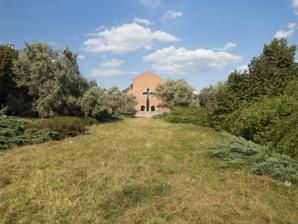
Building: John Paul II Park (Warsaw)
Country: Poland
Year built: 2000
Urban park in Warsaw, Poland John Paul II Park The park in 2020. Type Urban park Location Ursynów , Warsaw , Poland Coordinates 52°09′22″N 21°01′43″E / 52.15611°N 21.02861°E / 52.15611; 21.02861 Area 4.3 ha Created 18 May 2000 Designer Dorota Sikora The John Paul II Park ( Polish : Park im. Jana Pawła II ) is an urban park in Warsaw , Poland , within the district of Ursynów , between Romera Street and Molodyjna Street. It was opened in 2000. History The park was designed by Dorota Sikora, and developed between 1999 and 2000. It was opened on 18 May 2000, in the 80th anniversary of the birth of its namesake, Pope John Paul II . In 2020, in the park was opened a graduation tower . Characteristics The park is located in the neighbourhood of North Ursynów , within the district of Ursynów , between Romera Street and Molodyjna Street. It borders the Church of the Ascension . It has the total area of 4.3 ha. There are located two rocks with commemorative plaques, dedicated Pope John Paul II and the Polish exiles to Siberia . The park also includes a graduation tower . References